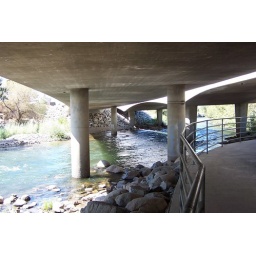
water under the bridge